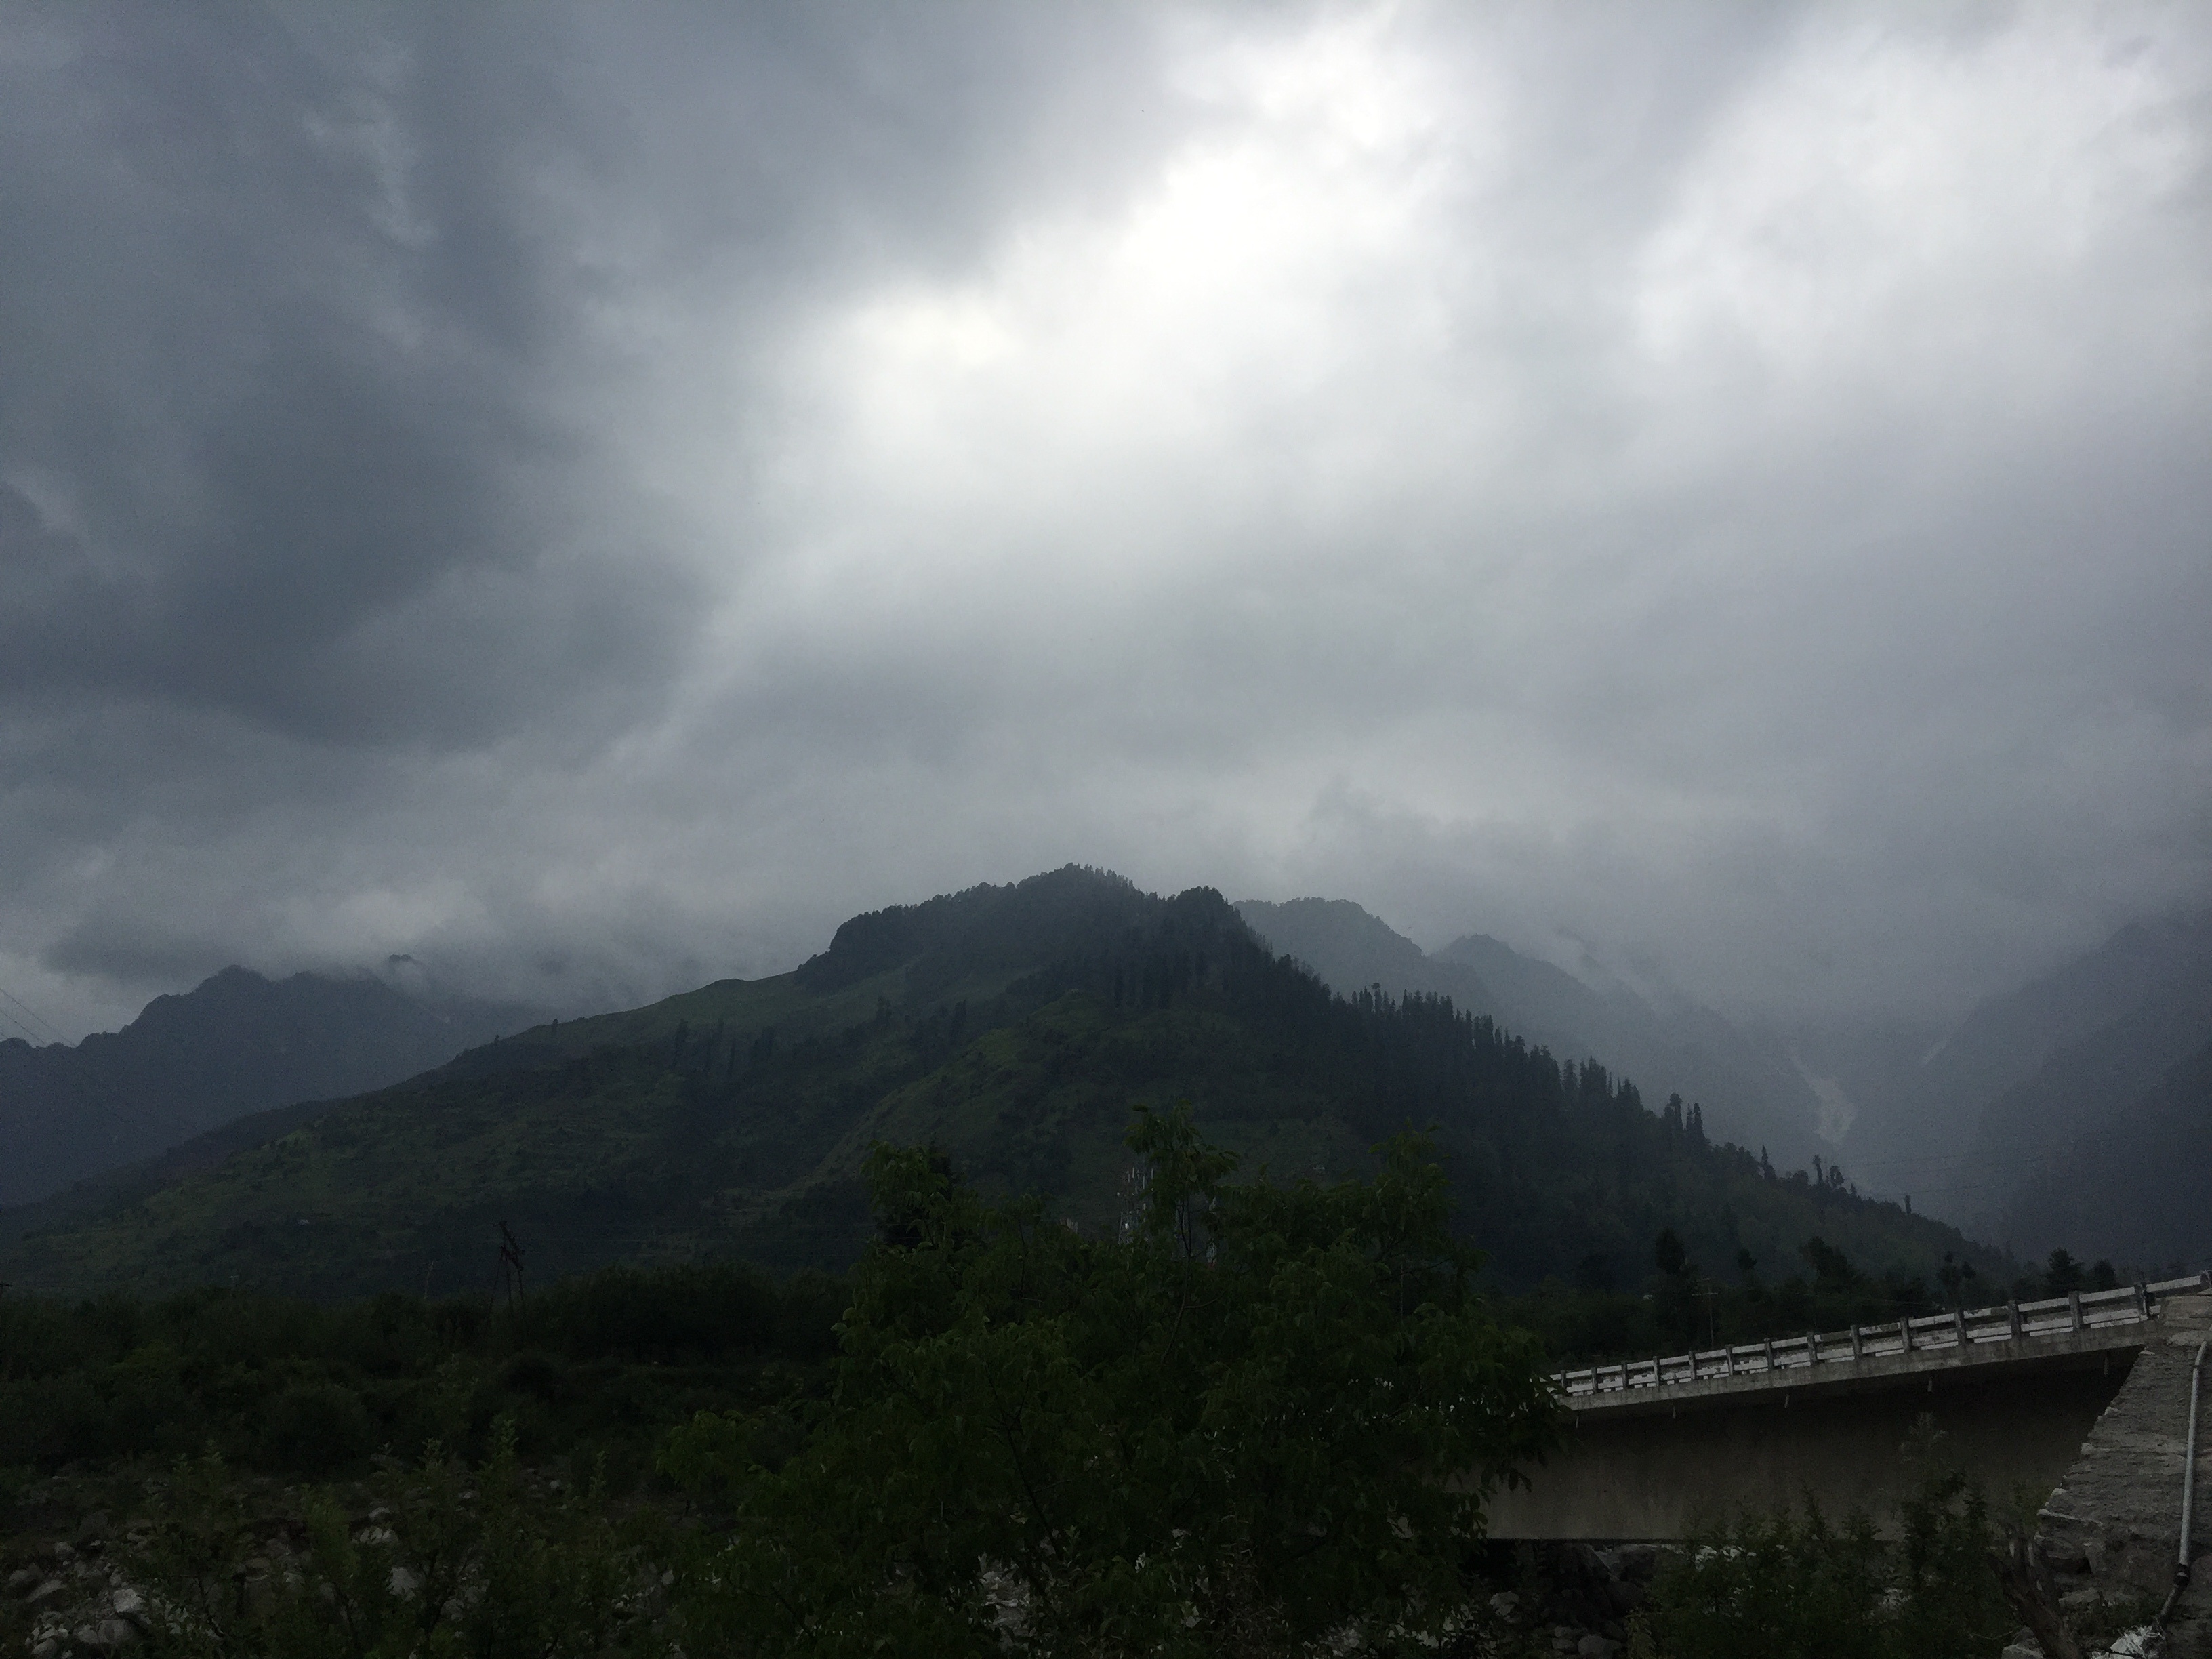
mountain, cloud, sky, mist, hill, valley, mountain range, weather, highland, ridge, alps, plateau, atmospheric phenomenon, mountainous landforms